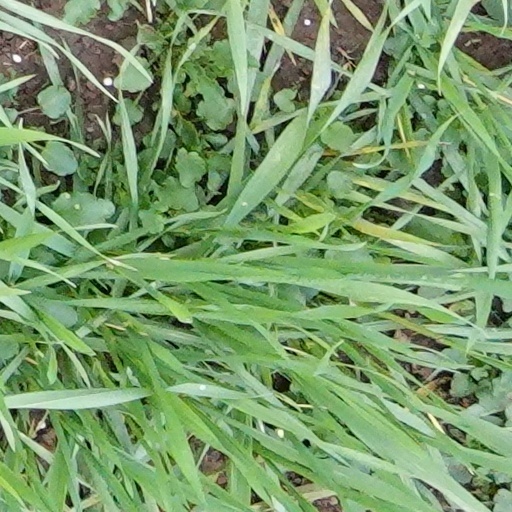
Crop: wheat